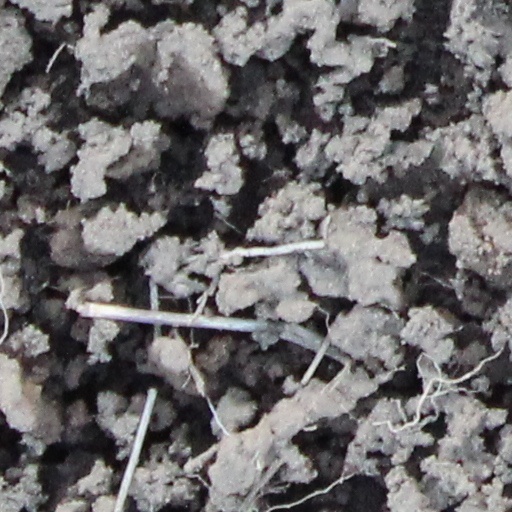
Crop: wheat